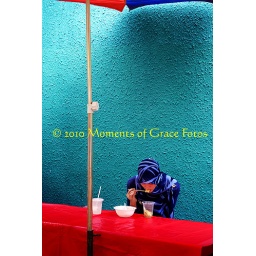
A Muslim Malay woman in colorful hijab snacks at an outdoor market in Kuala Lumpur's Little India district.